David Ogden Stiers

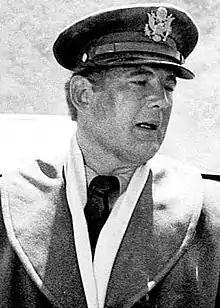
Stiers as Major Charles Emerson Winchester III in "M*A*S*H" (1977)

David Allen Ogden Stiers (October 31, 1942 – March 3, 2018) was an American actor and conductor. He appeared in numerous productions on Broadway, and originated the role of Feldman in "The Magic Show", in 1974.